High-intensity discharge lamp

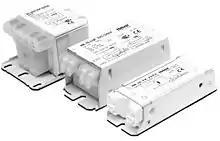
Ballasts for discharge lamps

Like fluorescent lamps, HID lamps require a ballast to start and maintain their arcs. The method used to initially strike the arc varies: mercury-vapor lamps and some metal-halide lamps are usually started using a third electrode near one of the main electrodes, while other lamp styles are usually started using pulses of high voltage.